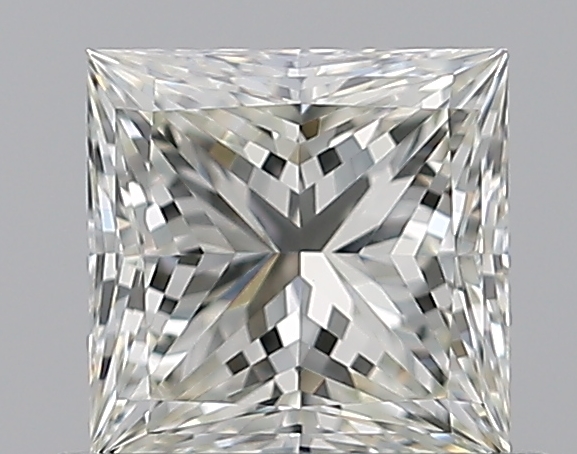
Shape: princess
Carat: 0.7
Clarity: VS1
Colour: K
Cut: EX
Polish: EX
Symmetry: VG
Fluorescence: F
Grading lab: GIA
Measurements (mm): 4.94 x 4.82 x 3.47